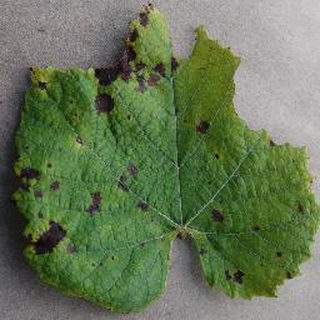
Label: grape_leaf_blight